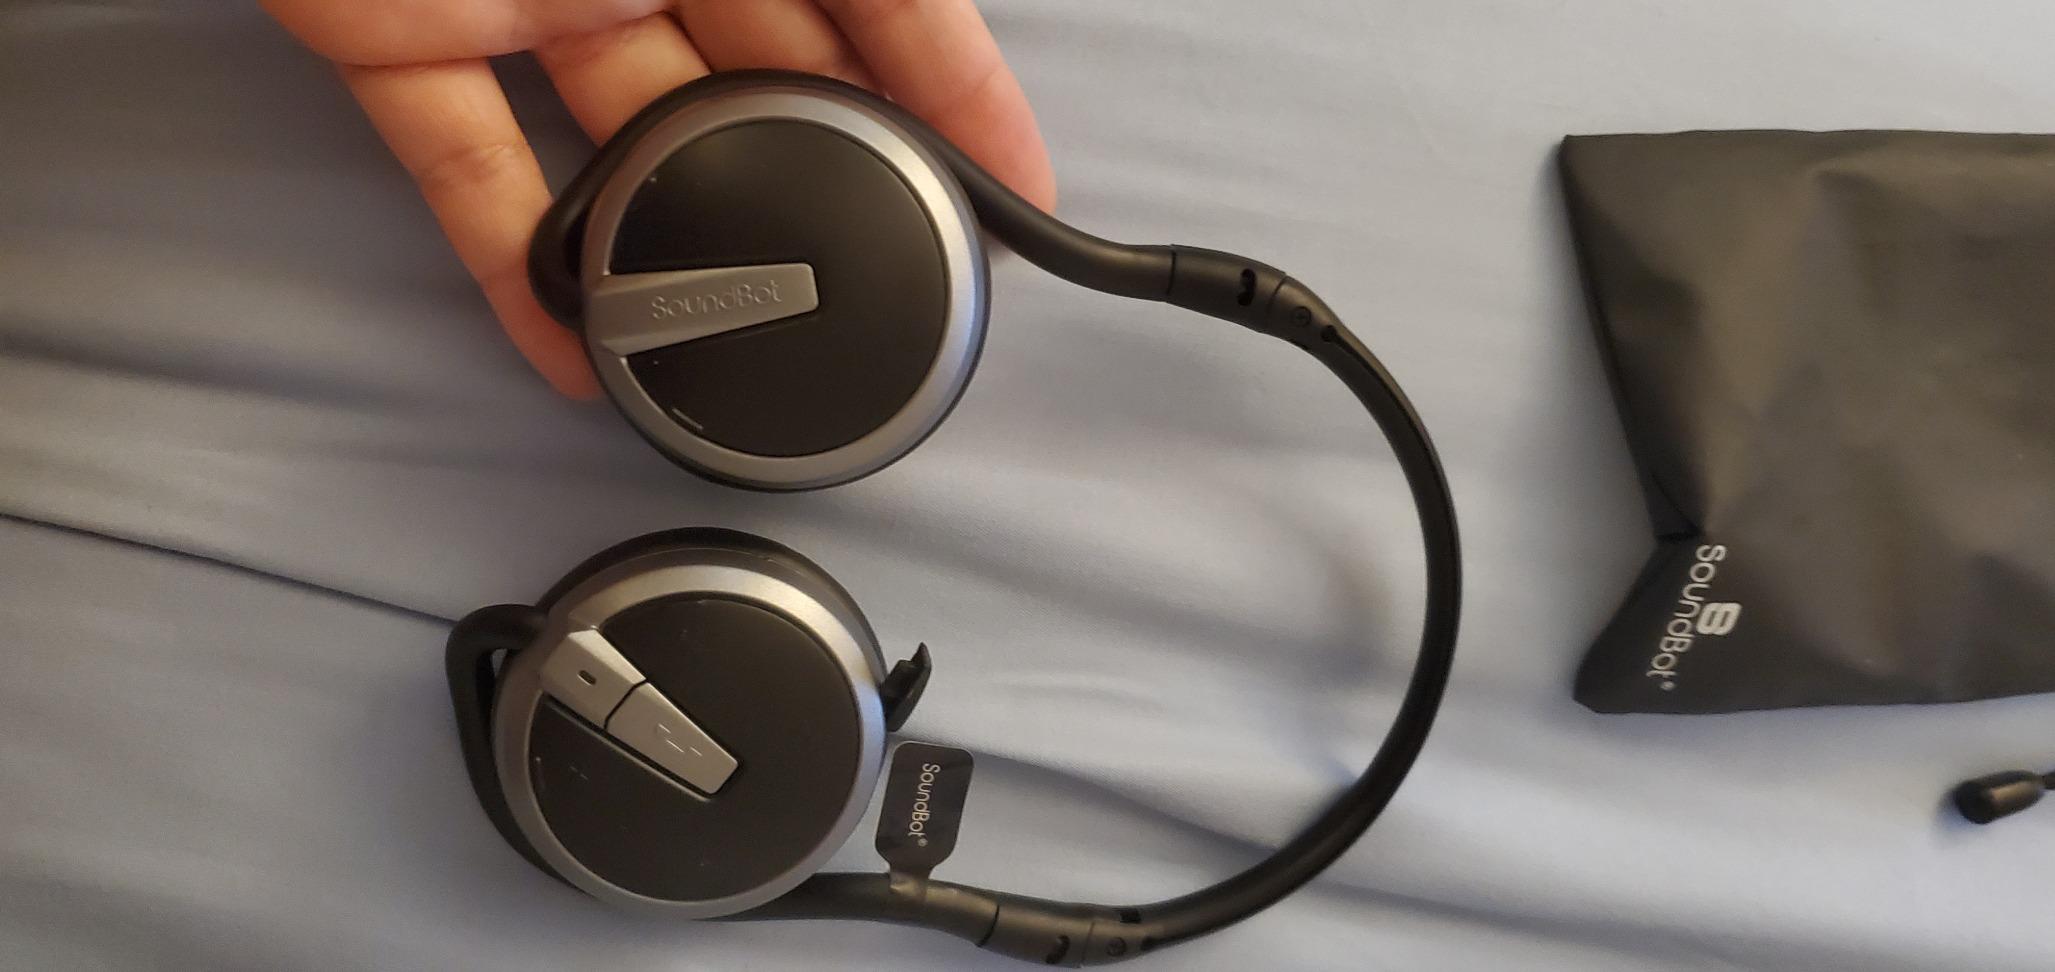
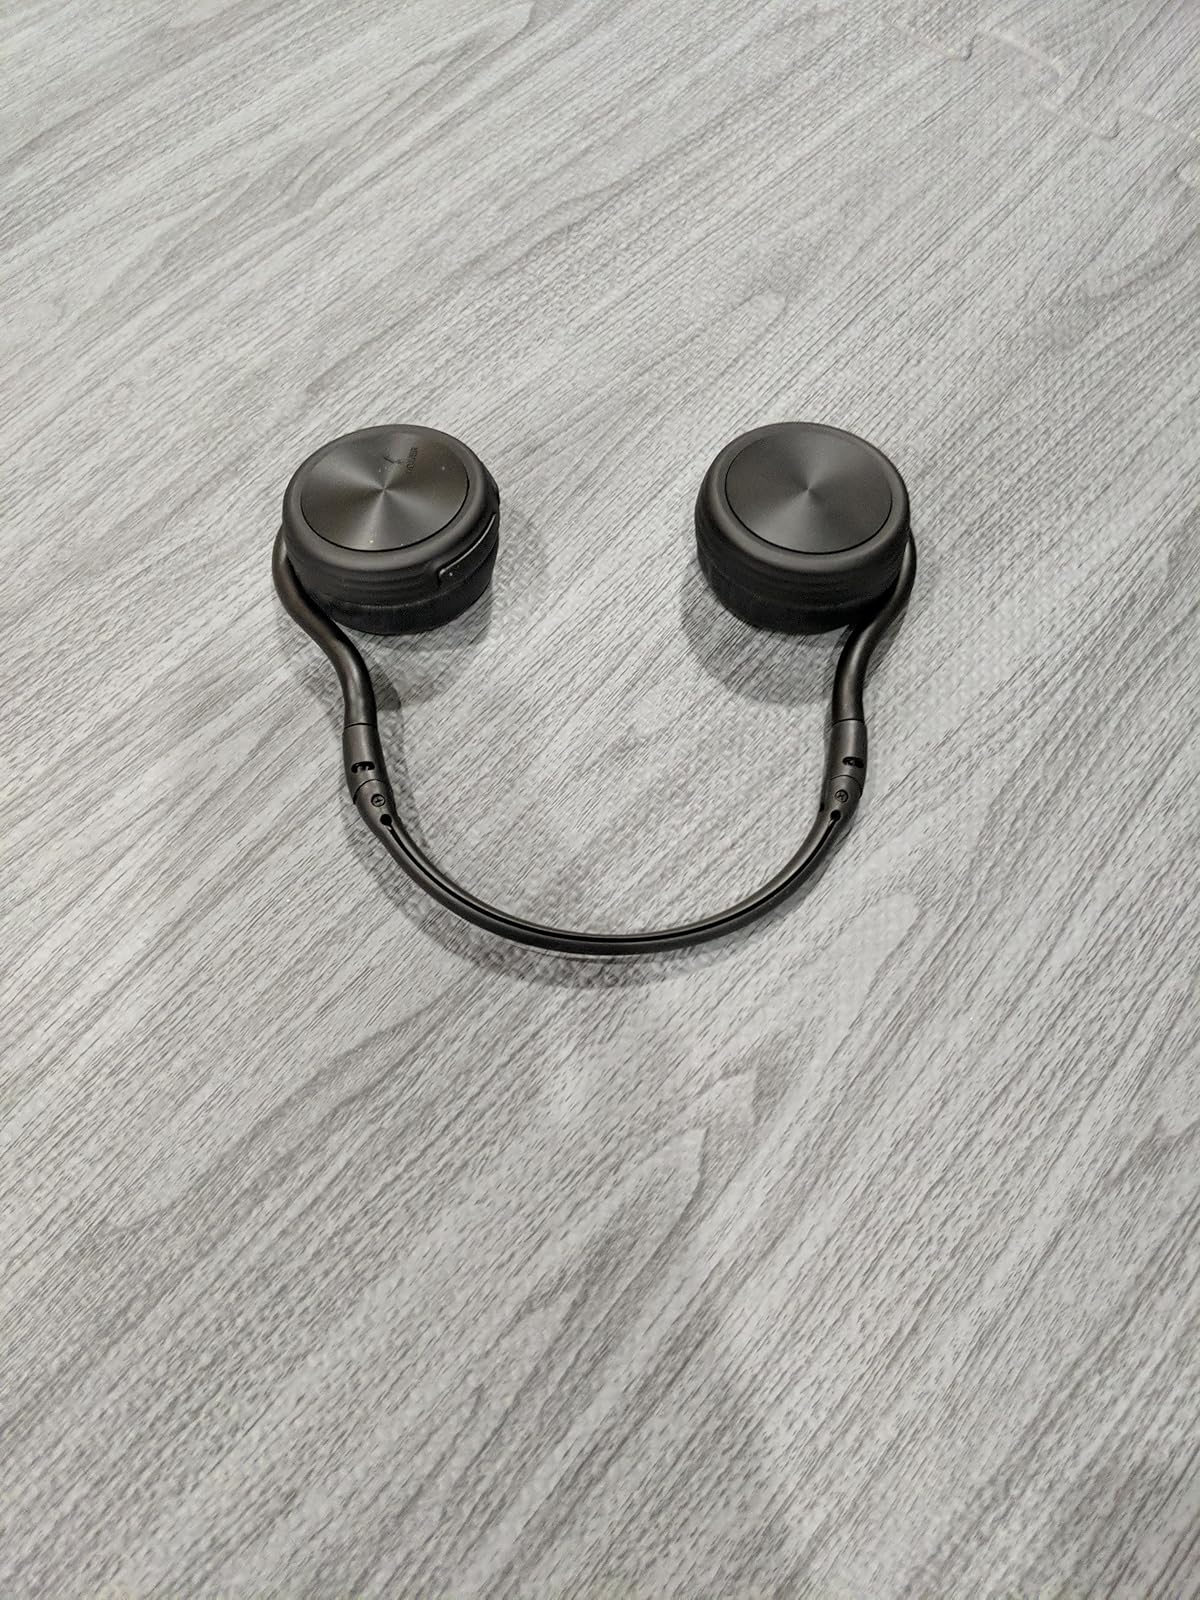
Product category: headphones
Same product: no